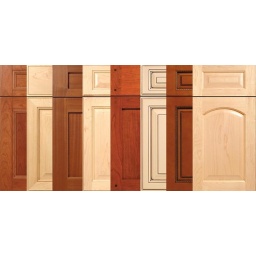
kitchen cabinet doors,cabinet refacing,cabinet refinishing, custom cabinets, manufactured cabinets, cabinet refacing in riverside california, cabinet refacing in california, kitchen remodeling in orange county, kitchen remodeling in riverside california, cabinet refacing anaheim california,cabinet refinishing riverside california, cabinet refinishing anaheim california, refinish cabinets,